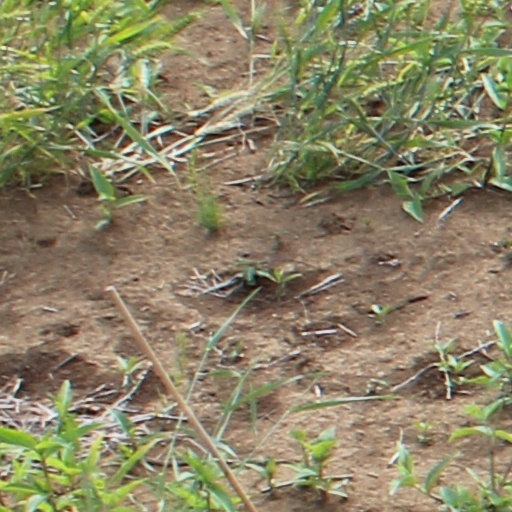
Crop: wheat